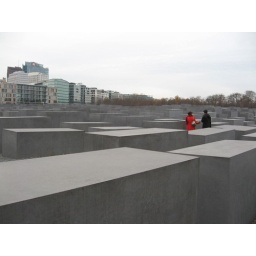
Memorial to the Murdered Jews of Europe. With a girl in a red coat.